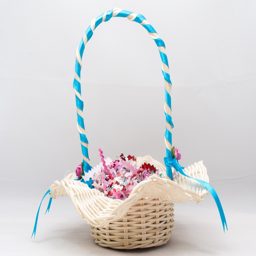
the gift by wicker basket with white background